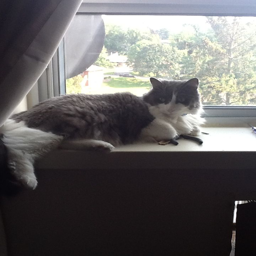
ragamuffin - tuxedo cat ... this is my own baby boy